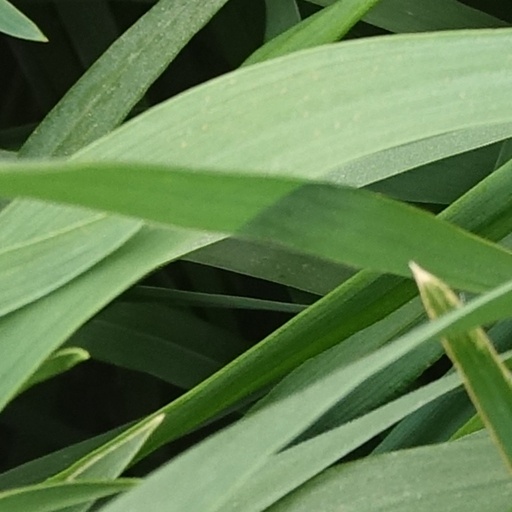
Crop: wheat